The Hunted (2013 film)

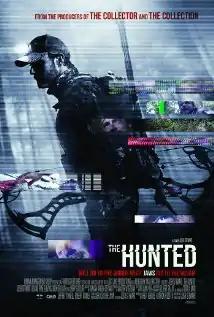

The Hunted is a 2013 found footage thriller film and the directorial debut of American actor Josh Stewart. Stewart stars in the film and also penned its script. "The Hunted" had its world premiere on October 10, 2013 at Screamfest and was planned for release on home video on September 9, 2014. The movie casts Stewart along with Ronnie Gene Blevins as two hunters that find themselves becoming quarry for an unknown enemy.